Frank Faylen

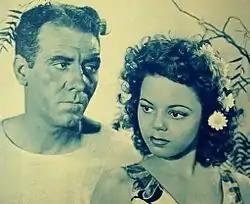
Frank Faylen and Jean Porter in "That Nazty Nuisance" (1943)

Faylen became a stage actor at 18 and eventually began working in films in the 1930s. He began playing a number of bit parts for Warner Bros., then freelanced for other studios in gradually larger character roles. He appeared as Walt Disney's musical conductor in "The Reluctant Dragon", and as a stern railroad official in the Laurel and Hardy comedy "A-Haunting We Will Go". Faylen and Laurel and Hardy supporting player Charlie Hall were teamed briefly by Monogram Pictures.